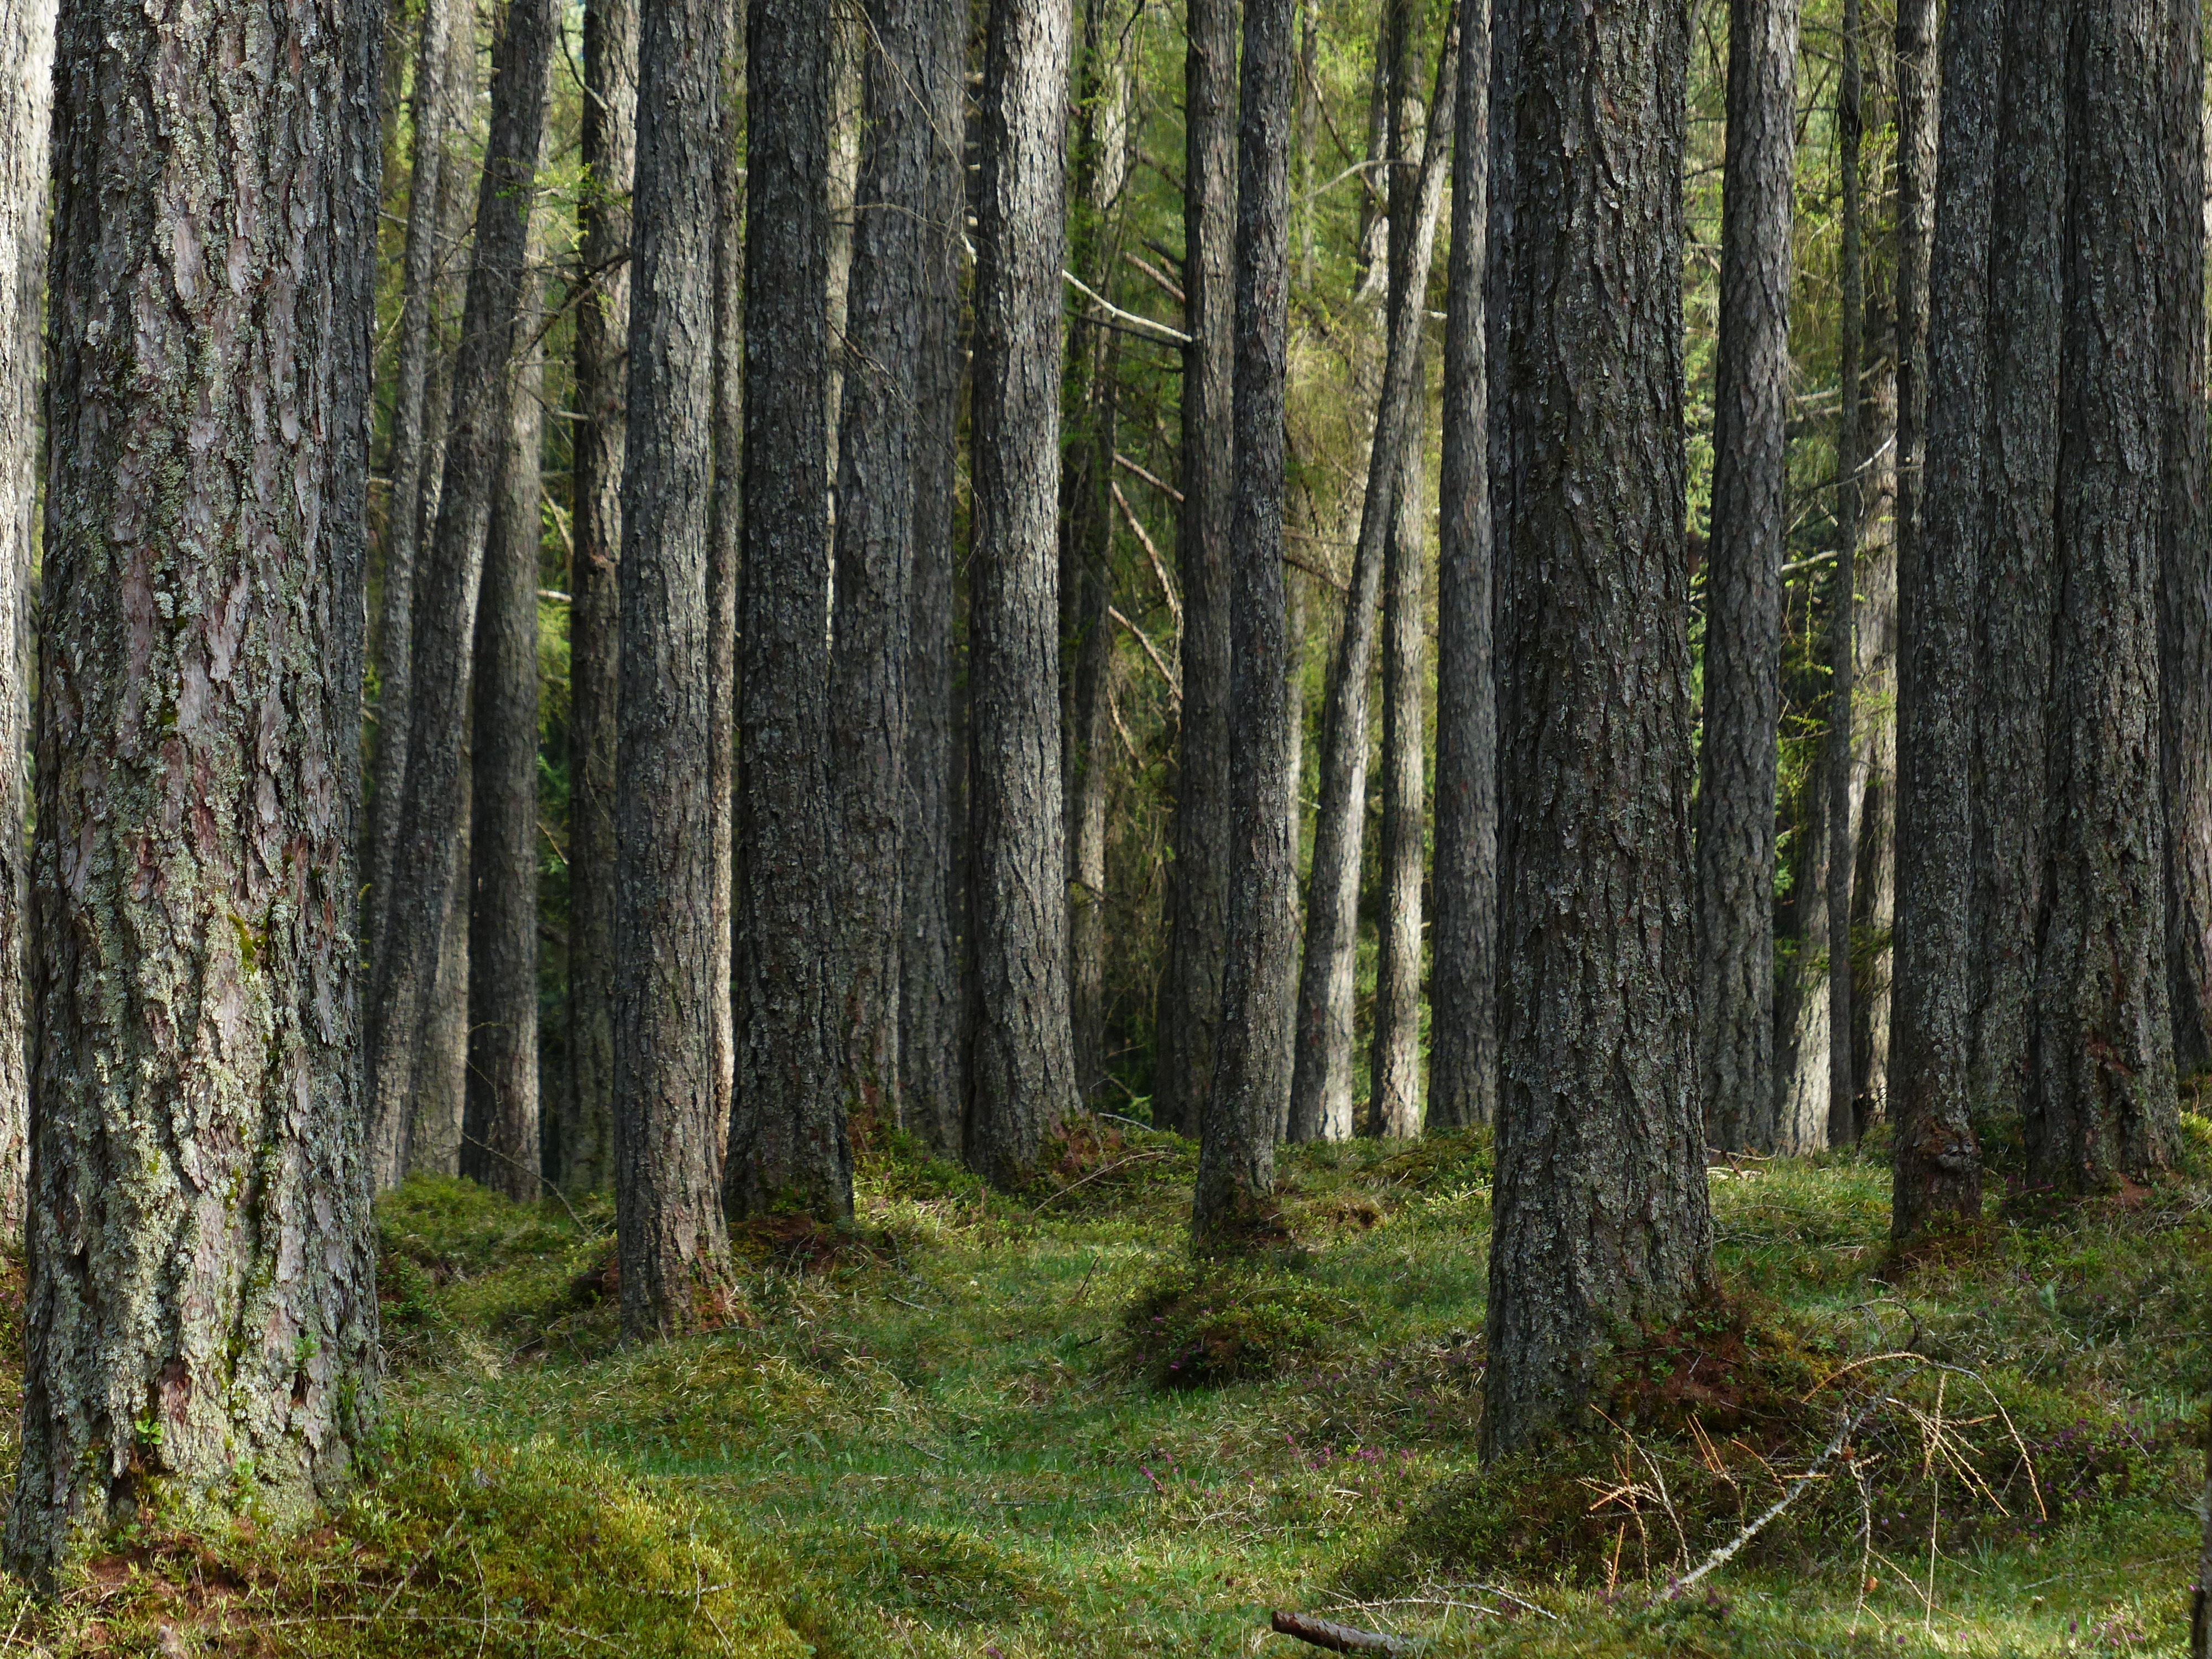
tree, forest, wilderness, plant, trunk, fir, conifer, spruce, deciduous, grove, western, woodland, habitat, larch, larix, ecosystem, tree trunks, strains, fairy tale forest, biome, pine family, old growth forest, natural environment, woody plant, temperate broadleaf and mixed forest, temperate coniferous forest, land plant, larch forest